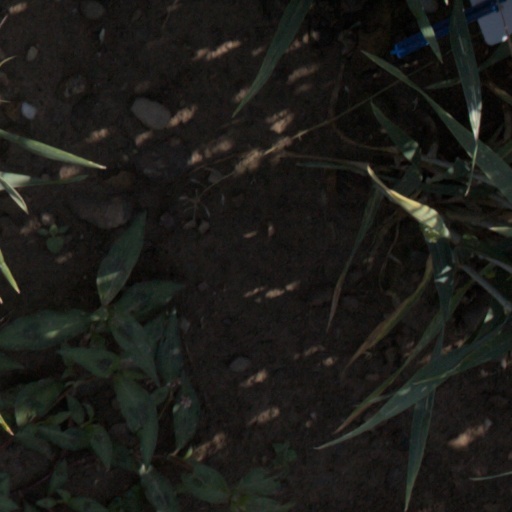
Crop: wheat